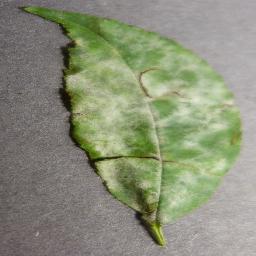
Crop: cherry
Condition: (including_sour)_powdery_mildew